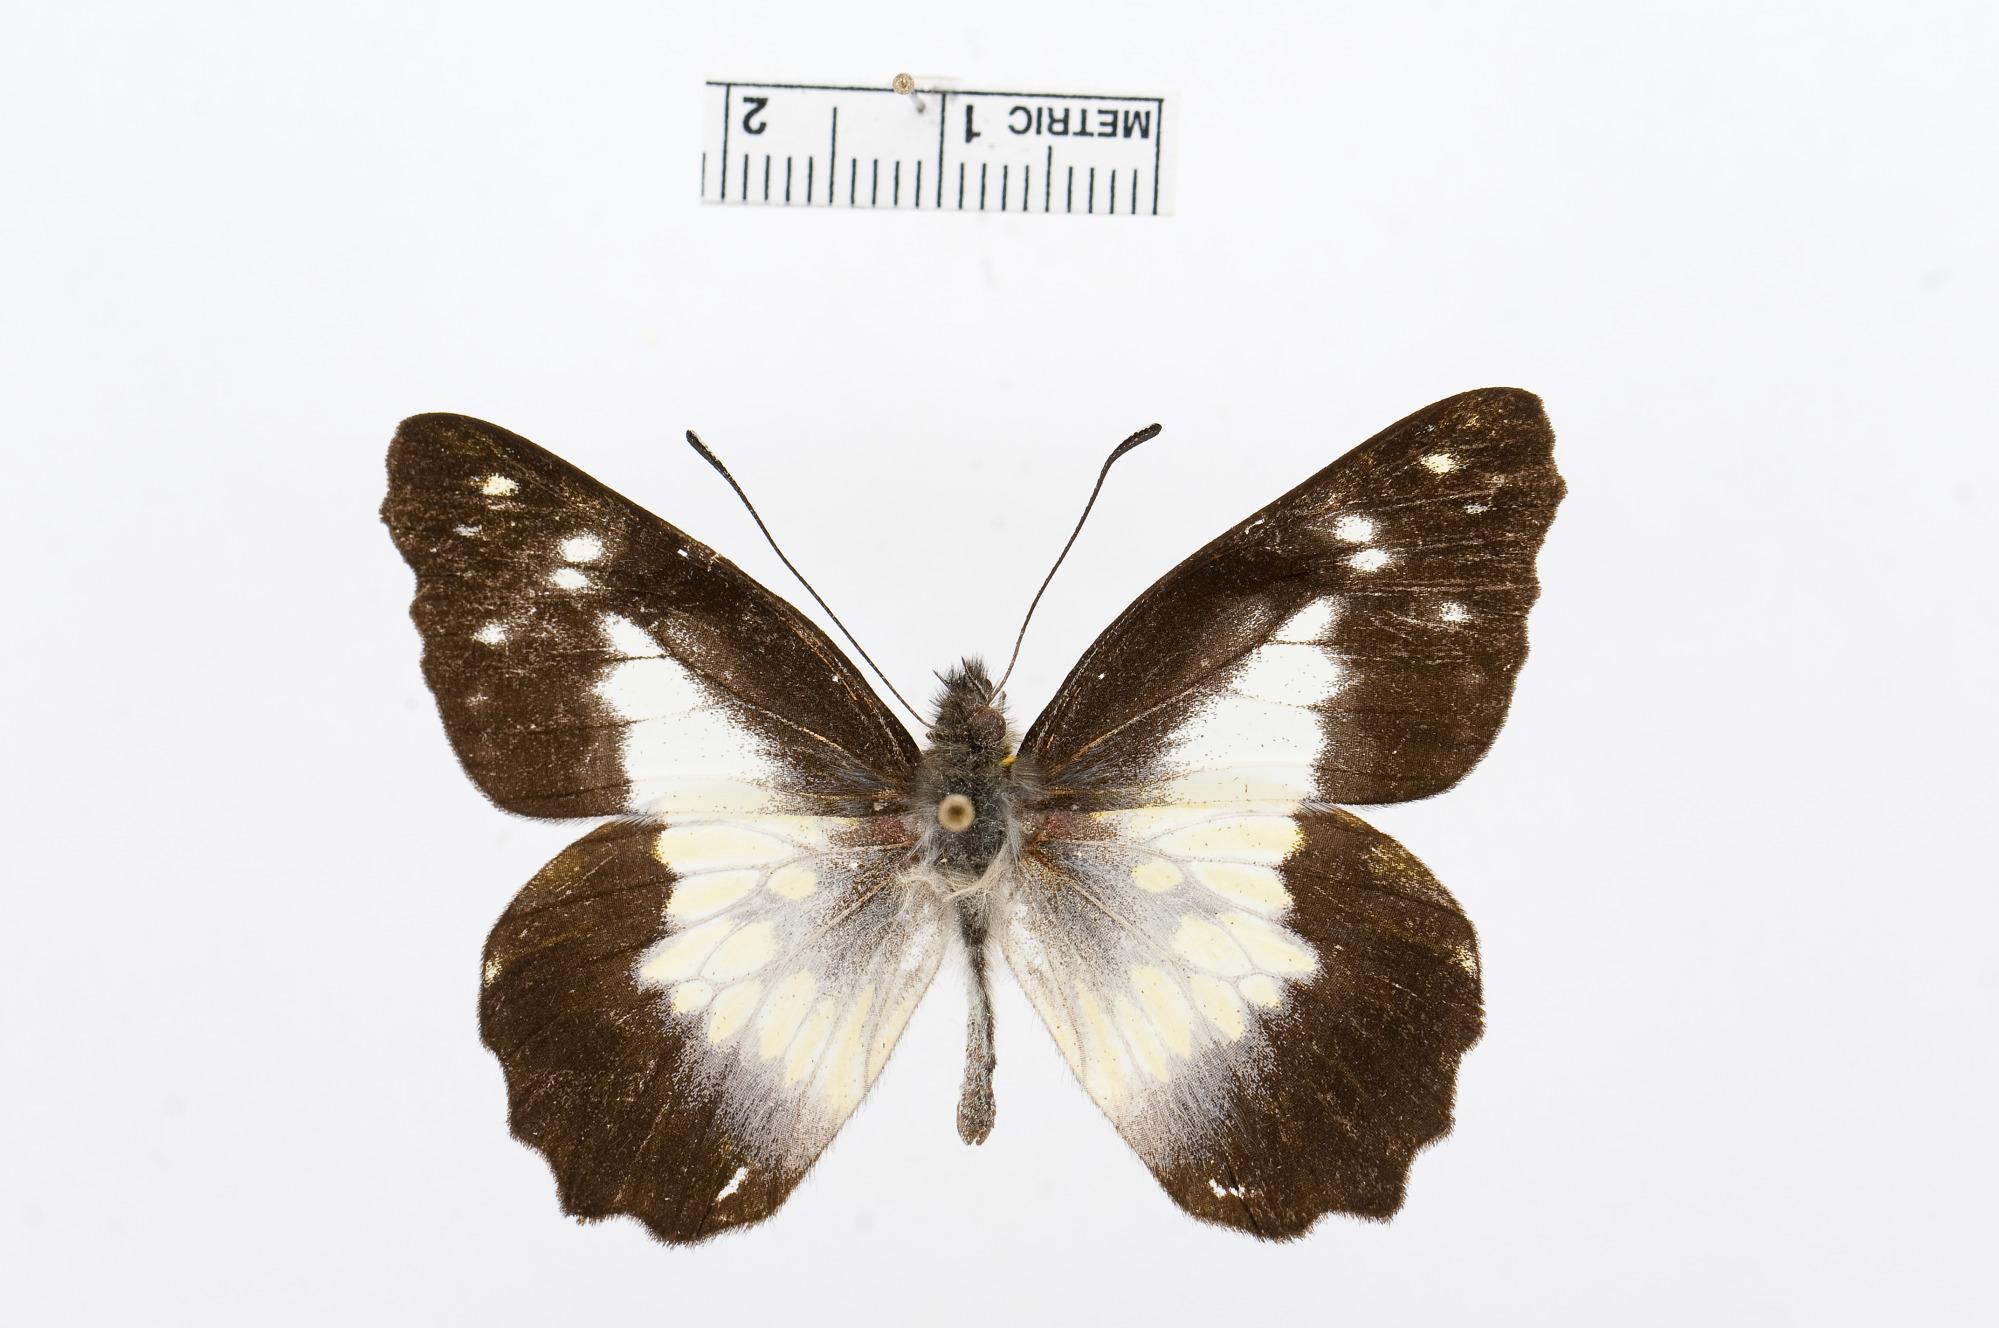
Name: Leodonta chiriquensis
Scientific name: Leodonta chiriquensis
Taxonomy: Animalia, Arthropoda, Hexapoda, Insecta, Lepidoptera, Pieridae, Pierinae